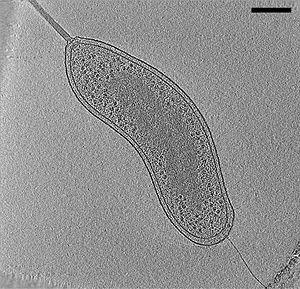
Bdellovibrio est un genre de bactéries de la classe des Deltaproteobacteria. Les cellules sont de petits bâtonnets, à coloration de Gram négatif, aérobie strict. Ces bactéries se rencontrent dans l'environnement aquatique, dans le sol.